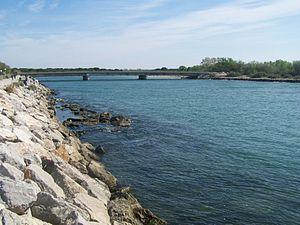
Le Vidourle vu ici à son embouchure dans la Méditerranée (passe des Abymes) et séparant les communes de la Grande-Motte dans l'Hérault (gauche) et le Grau du Roi dans le Gard.
Le golfe du Lion est un golfe fermant l'extrême nord-ouest de la Méditerranée occidentale, entre le Cap de Creus, situé en Catalogne à l'ouest et, selon les avis, le cap Sicié ou la presqu'île de Giens, tous les deux situés dans le Var, à l'est. Son littoral relève donc principalement des régions administratives françaises d'Occitanie à l'ouest, et de Provence à l'est.
L'étang du Ponant est une étendue d'eau artificielle située pour l'essentiel à l’extrême sud du département du Gard et pour une petite partie au sud-est du département français de l'Hérault. Il est relié à la mer Méditerranée par la passe des Abîmes et en est séparé par un cordon dunaire et des marécages.
Le Vidourle est un fleuve côtier français des Cévennes, du département du Gard, puis à cheval avec le département de l'Hérault dans sa basse vallée à partir de Boisseron, dans la région Occitanie. Il se jette dans la mer Méditerranée.